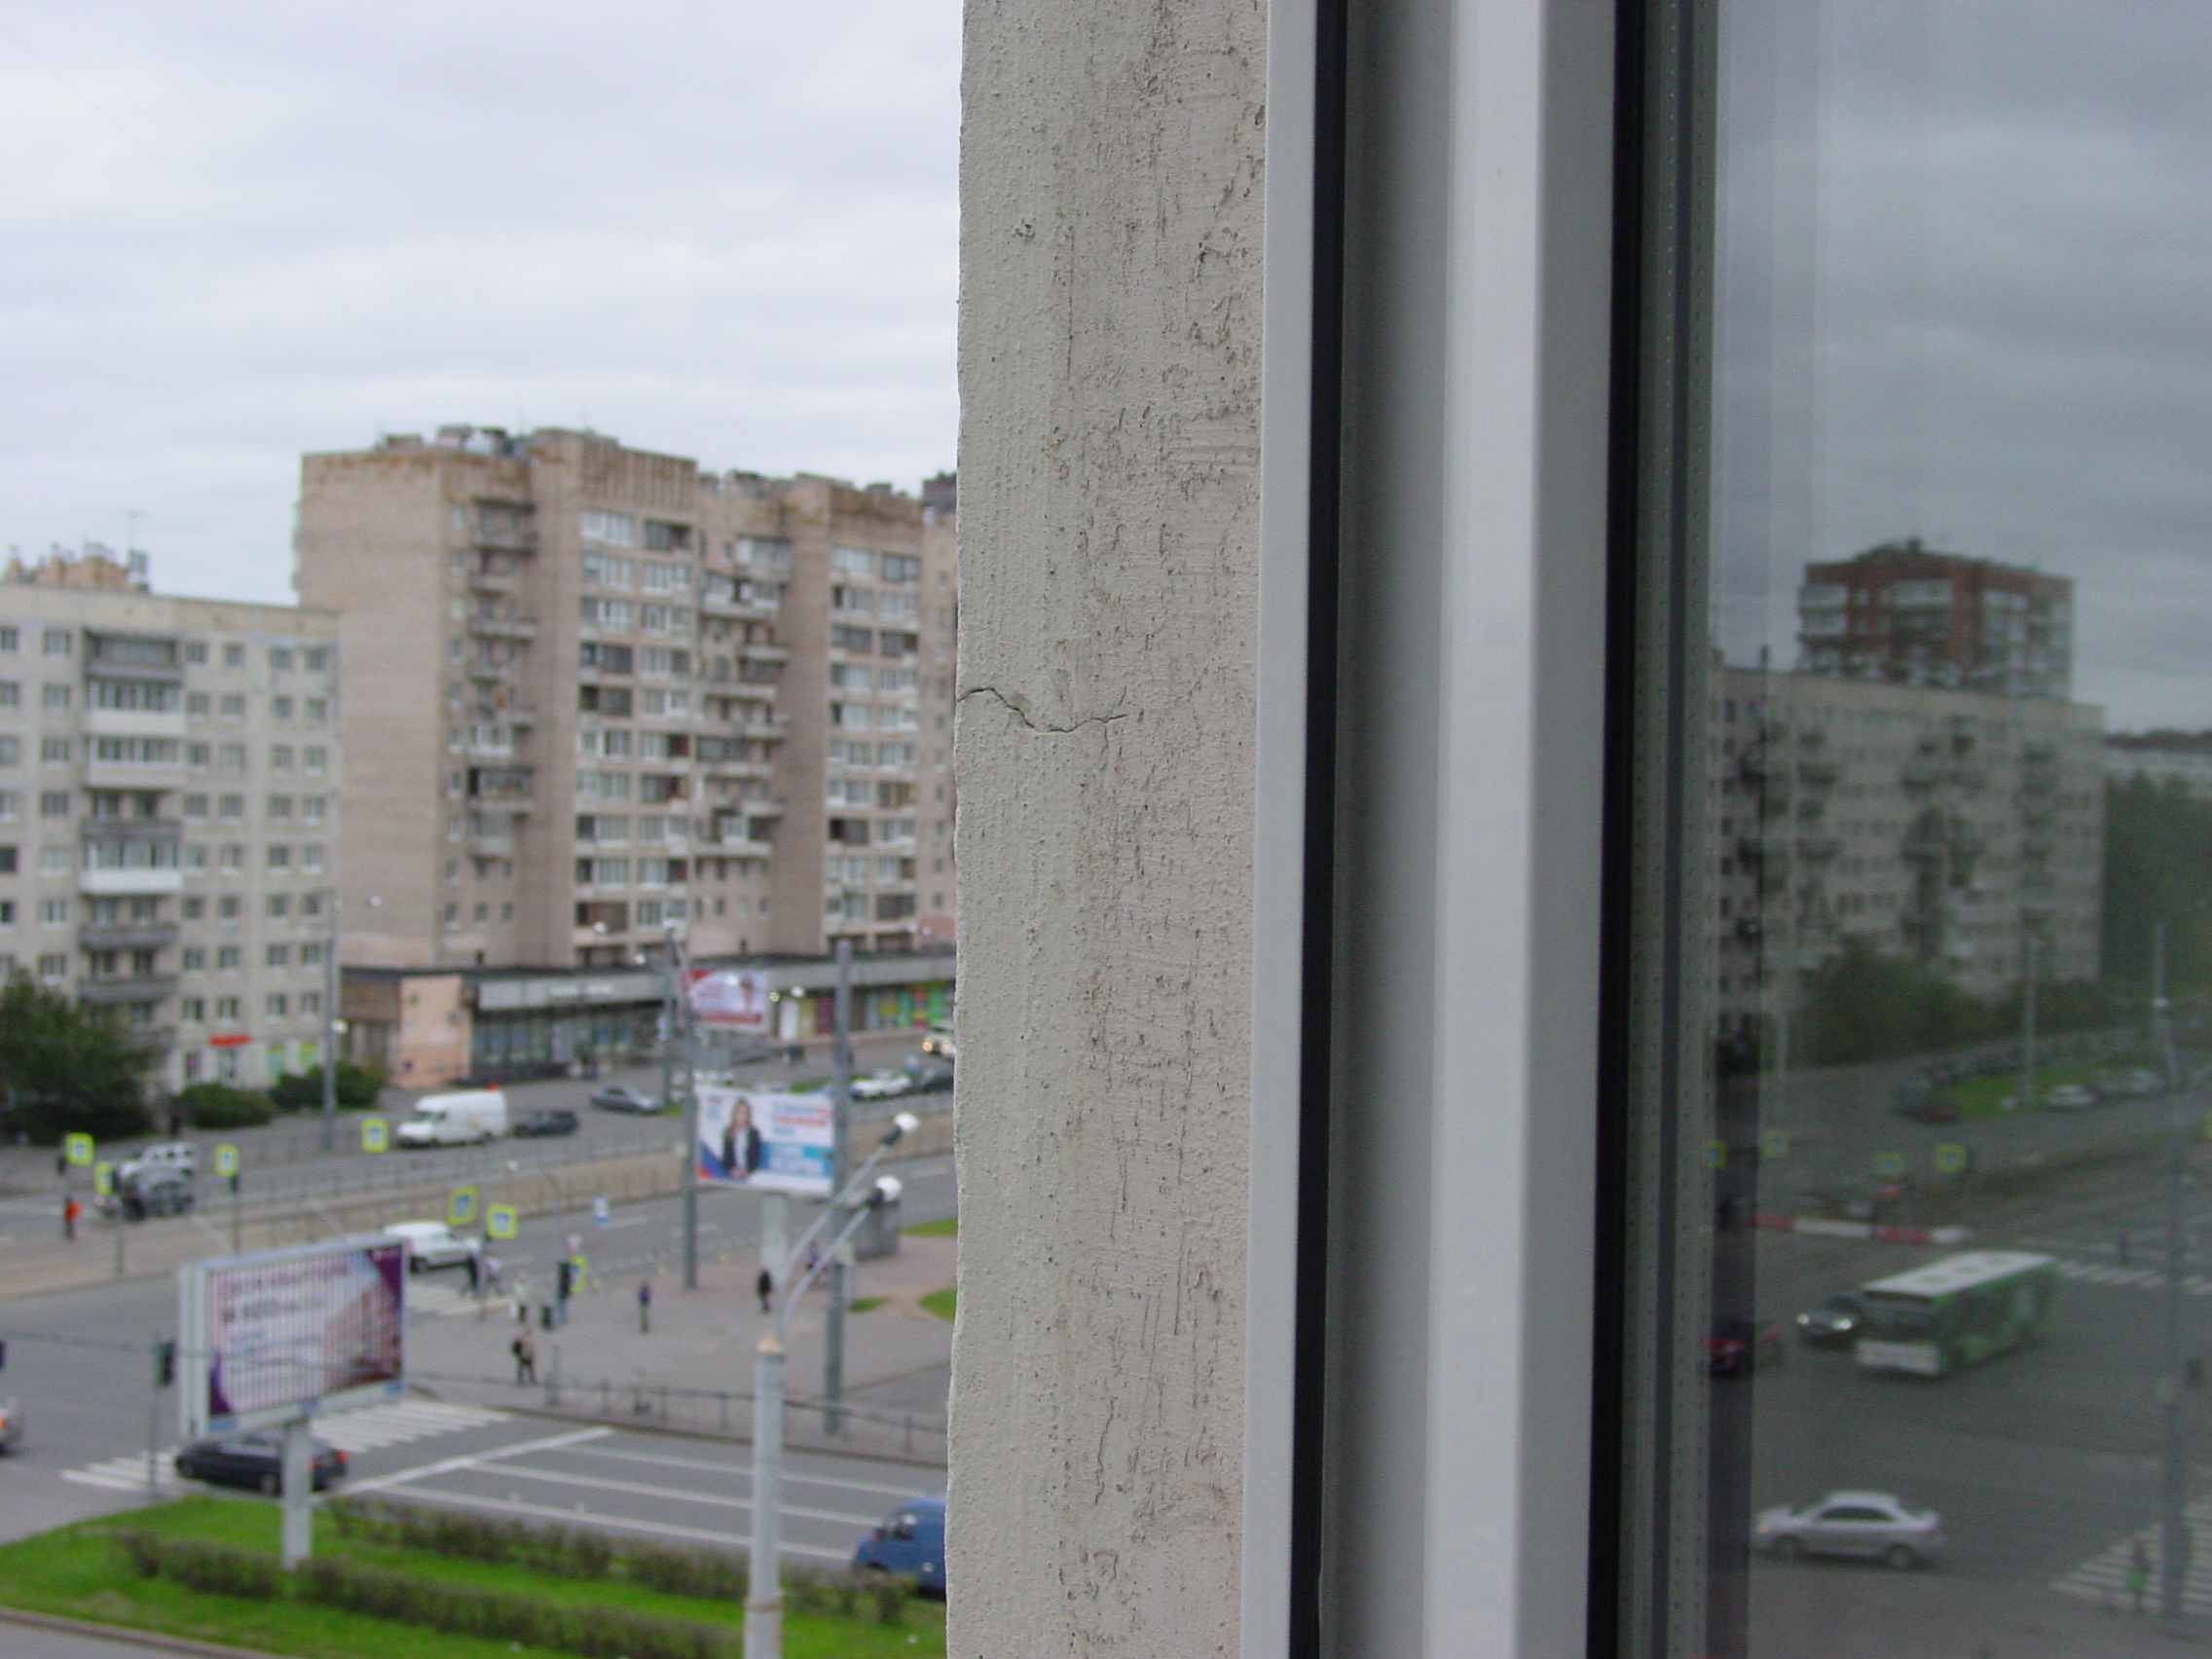
images, sky, building, window, cloud, plant, tower block, urban design, condominium, commercial building, street light, facade, tree, city, car, skyscraper, metropolis, road, glass, cityscape, mixed use, apartment, parking, headquarters, room, tower, downtown, street, concrete, corporate headquarters, sidewalk, suburb, automotive exterior, daylighting, parking lot, font